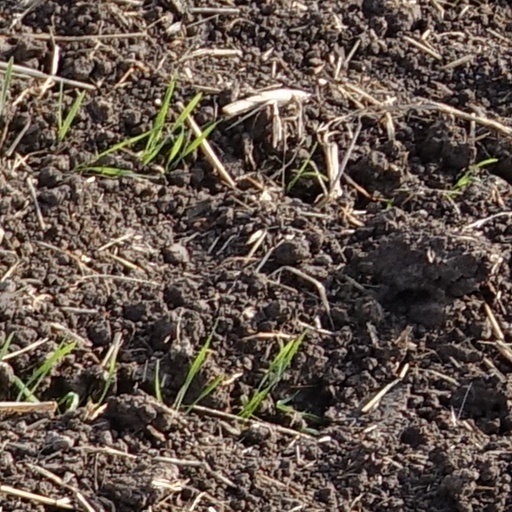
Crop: wheat